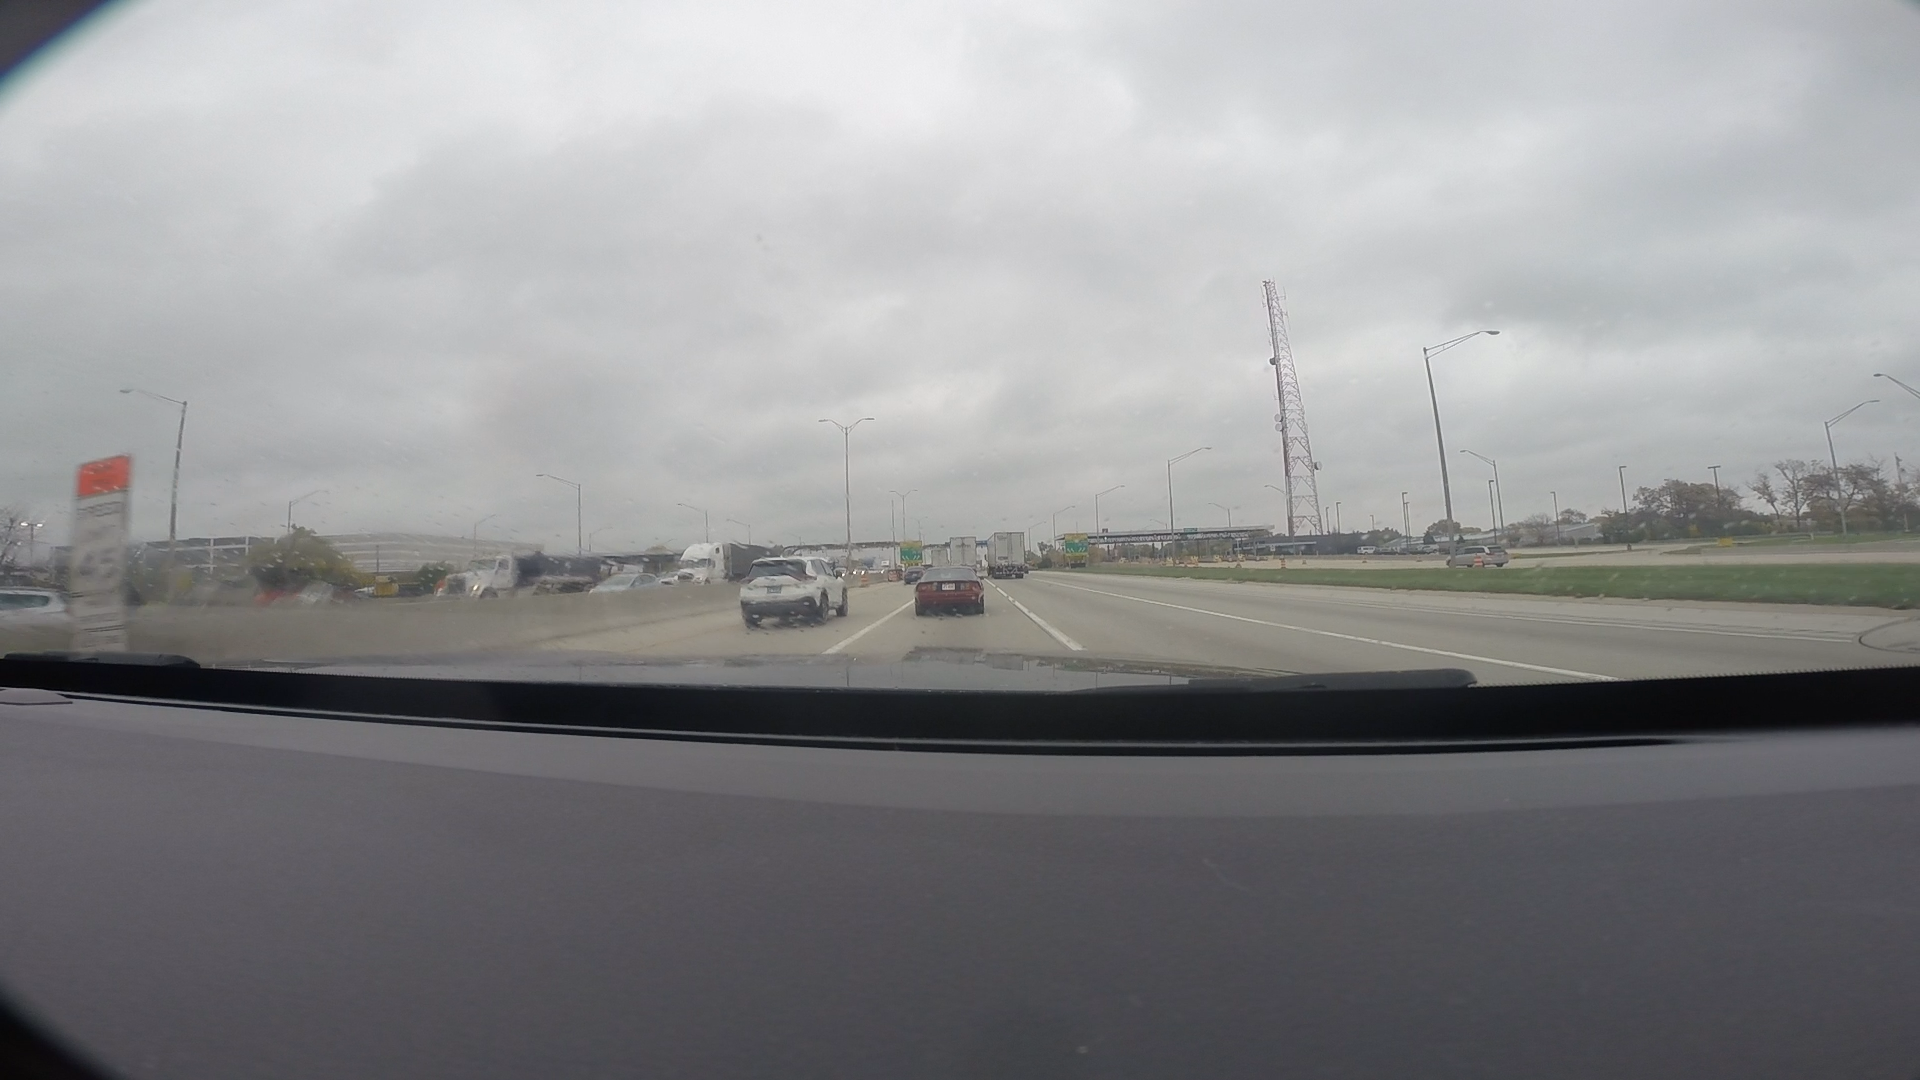
Speed limit sign label: mph45